Knob Creek (bourbon)

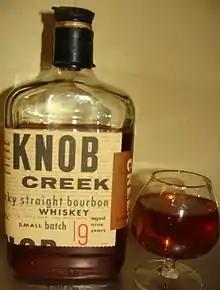
Knob Creek

Knob Creek is an American brand of Kentucky straight bourbon whiskey produced by Suntory Global Spirits (a subsidiary of Suntory Holdings of Osaka, Japan) at the Jim Beam distillery in Clermont, Kentucky. It is one of the four Jim Beam small batch bourbon brands targeted for the high-end liquor market. Its siblings in the line are Booker's, Baker's, and Basil Hayden's.